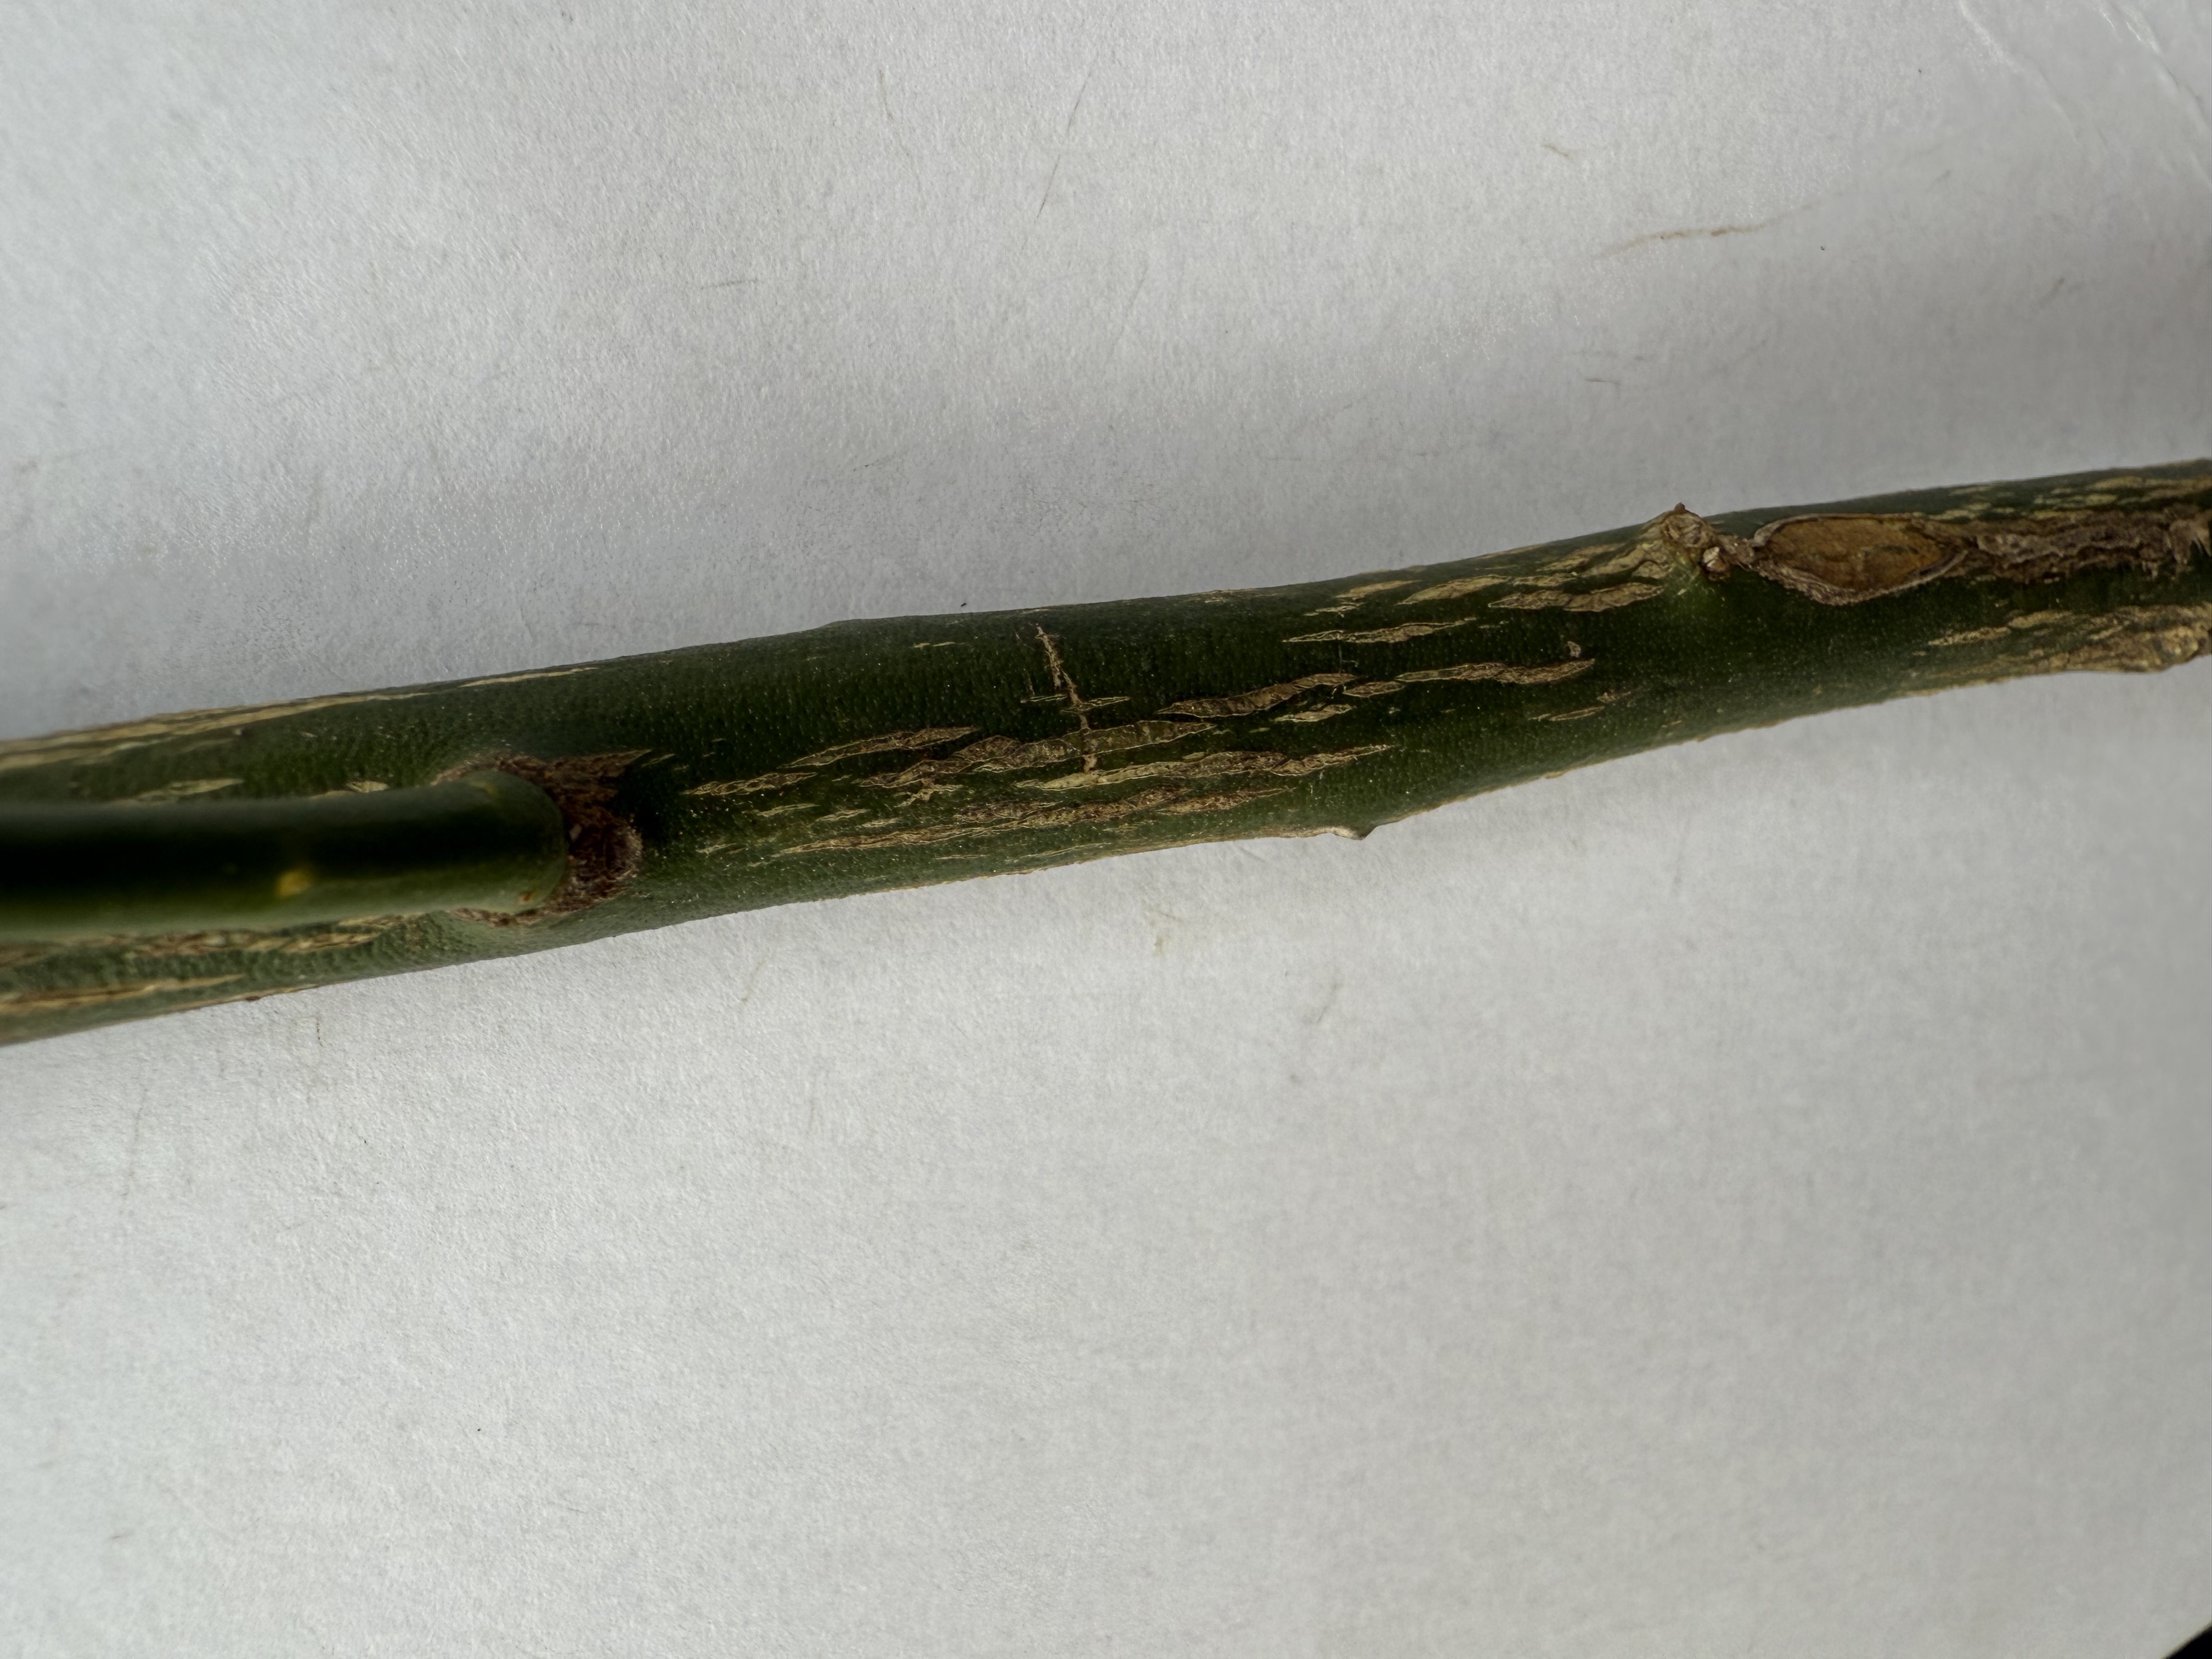
Variety: Kumquat